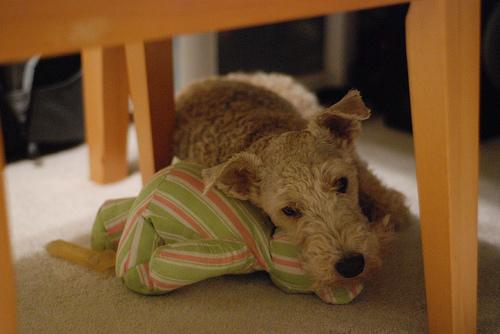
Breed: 216-n000017-Lakeland_terrier